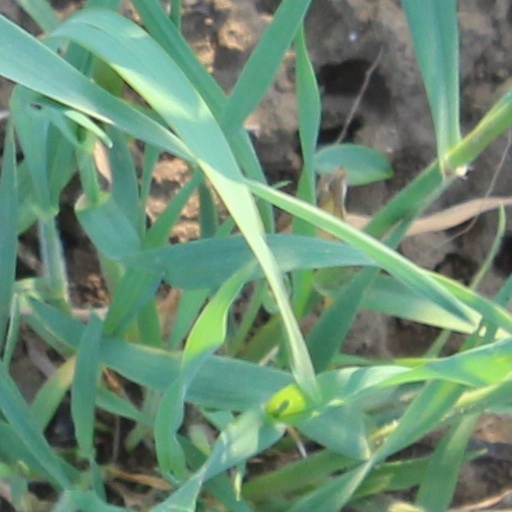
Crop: wheat